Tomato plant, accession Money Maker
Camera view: bottom (45 deg); turntable rotation: 330 degrees
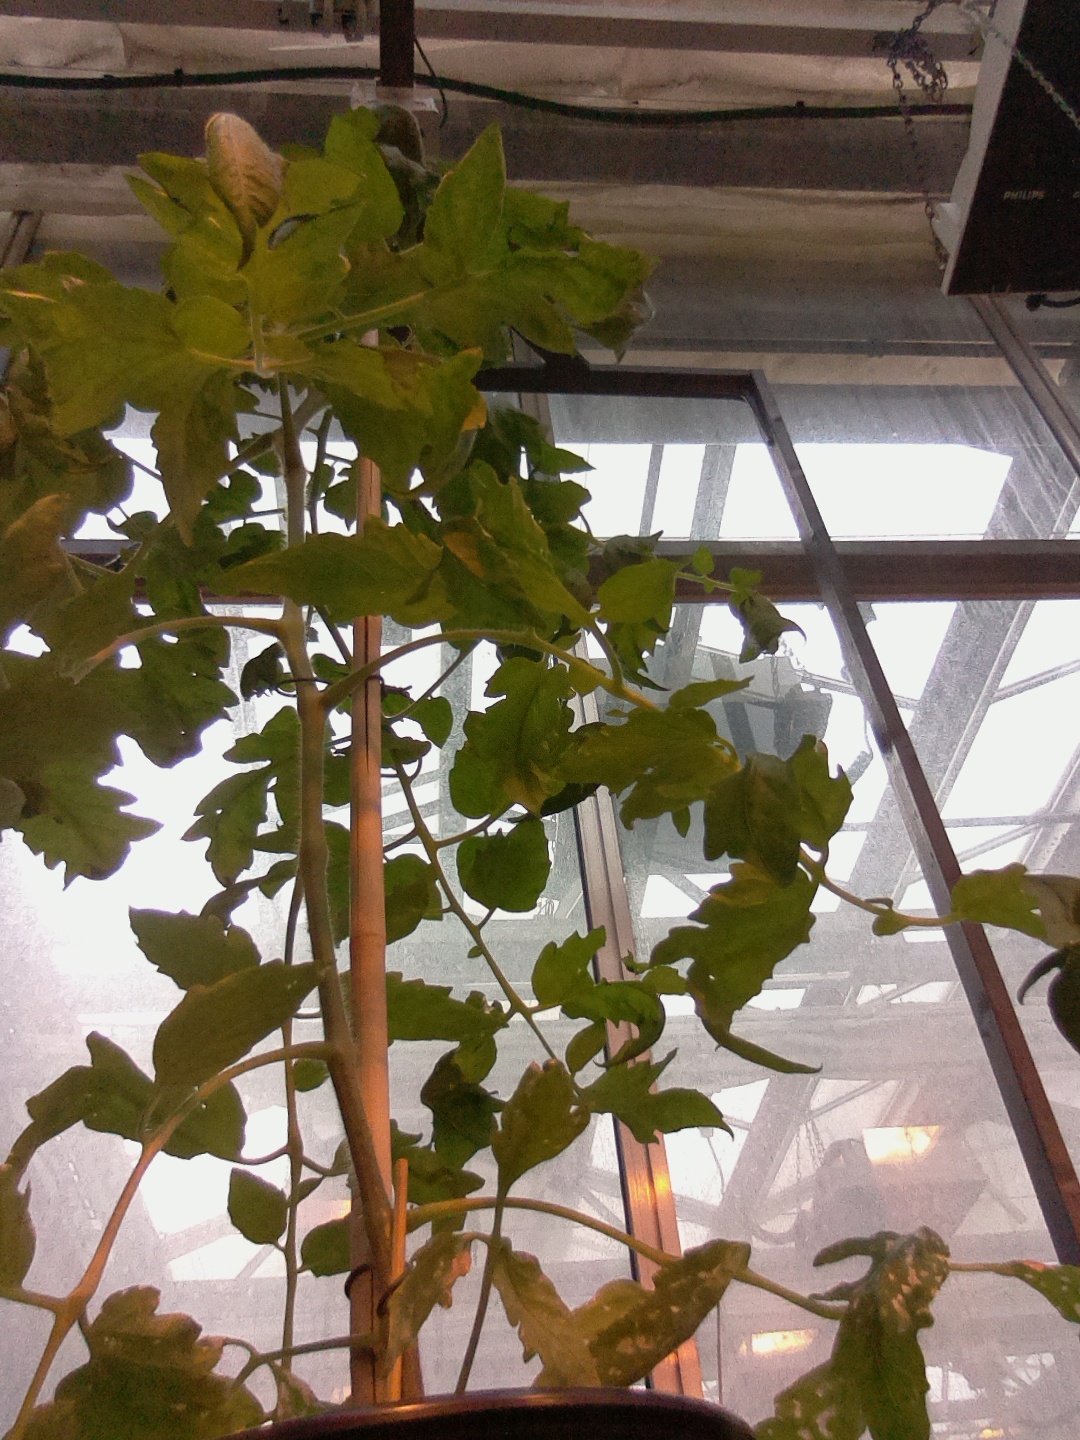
BBCH growth stage 63: 30%-40% of flowers open